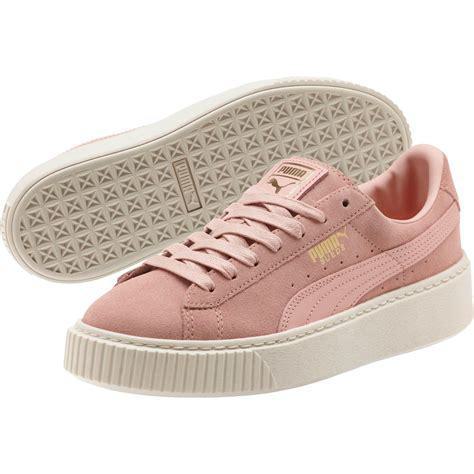
Brand: Puma
Model: Suede